Describe the emotion expressed in this image:  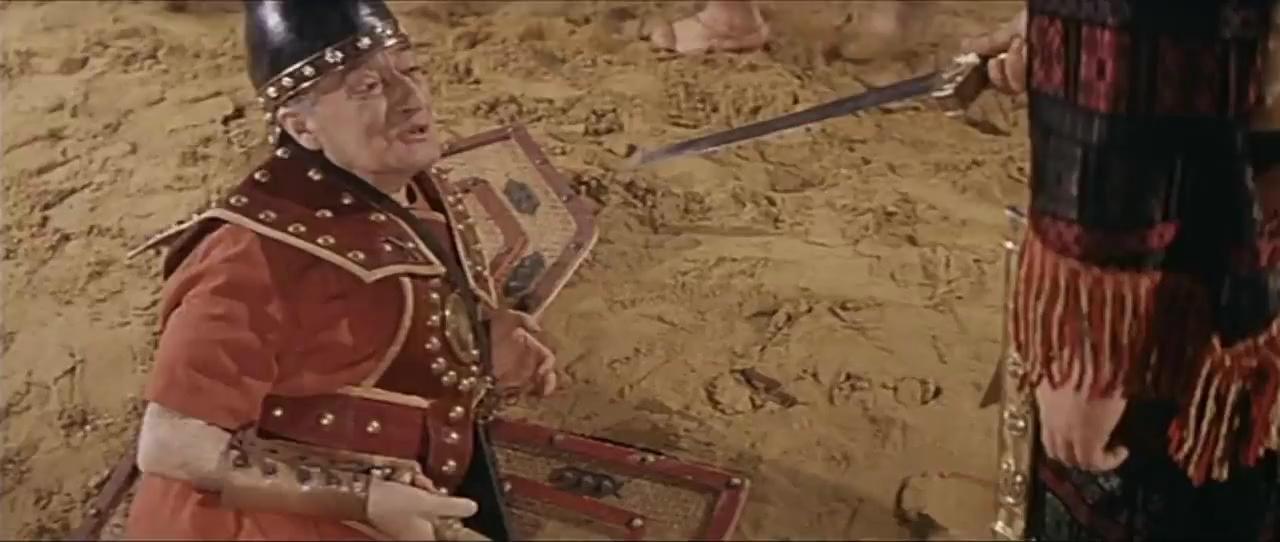
This person displays Pain, valence and arousal with low intensity.